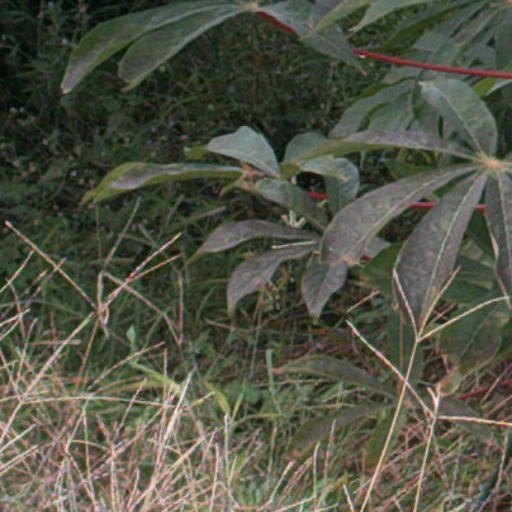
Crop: cassava